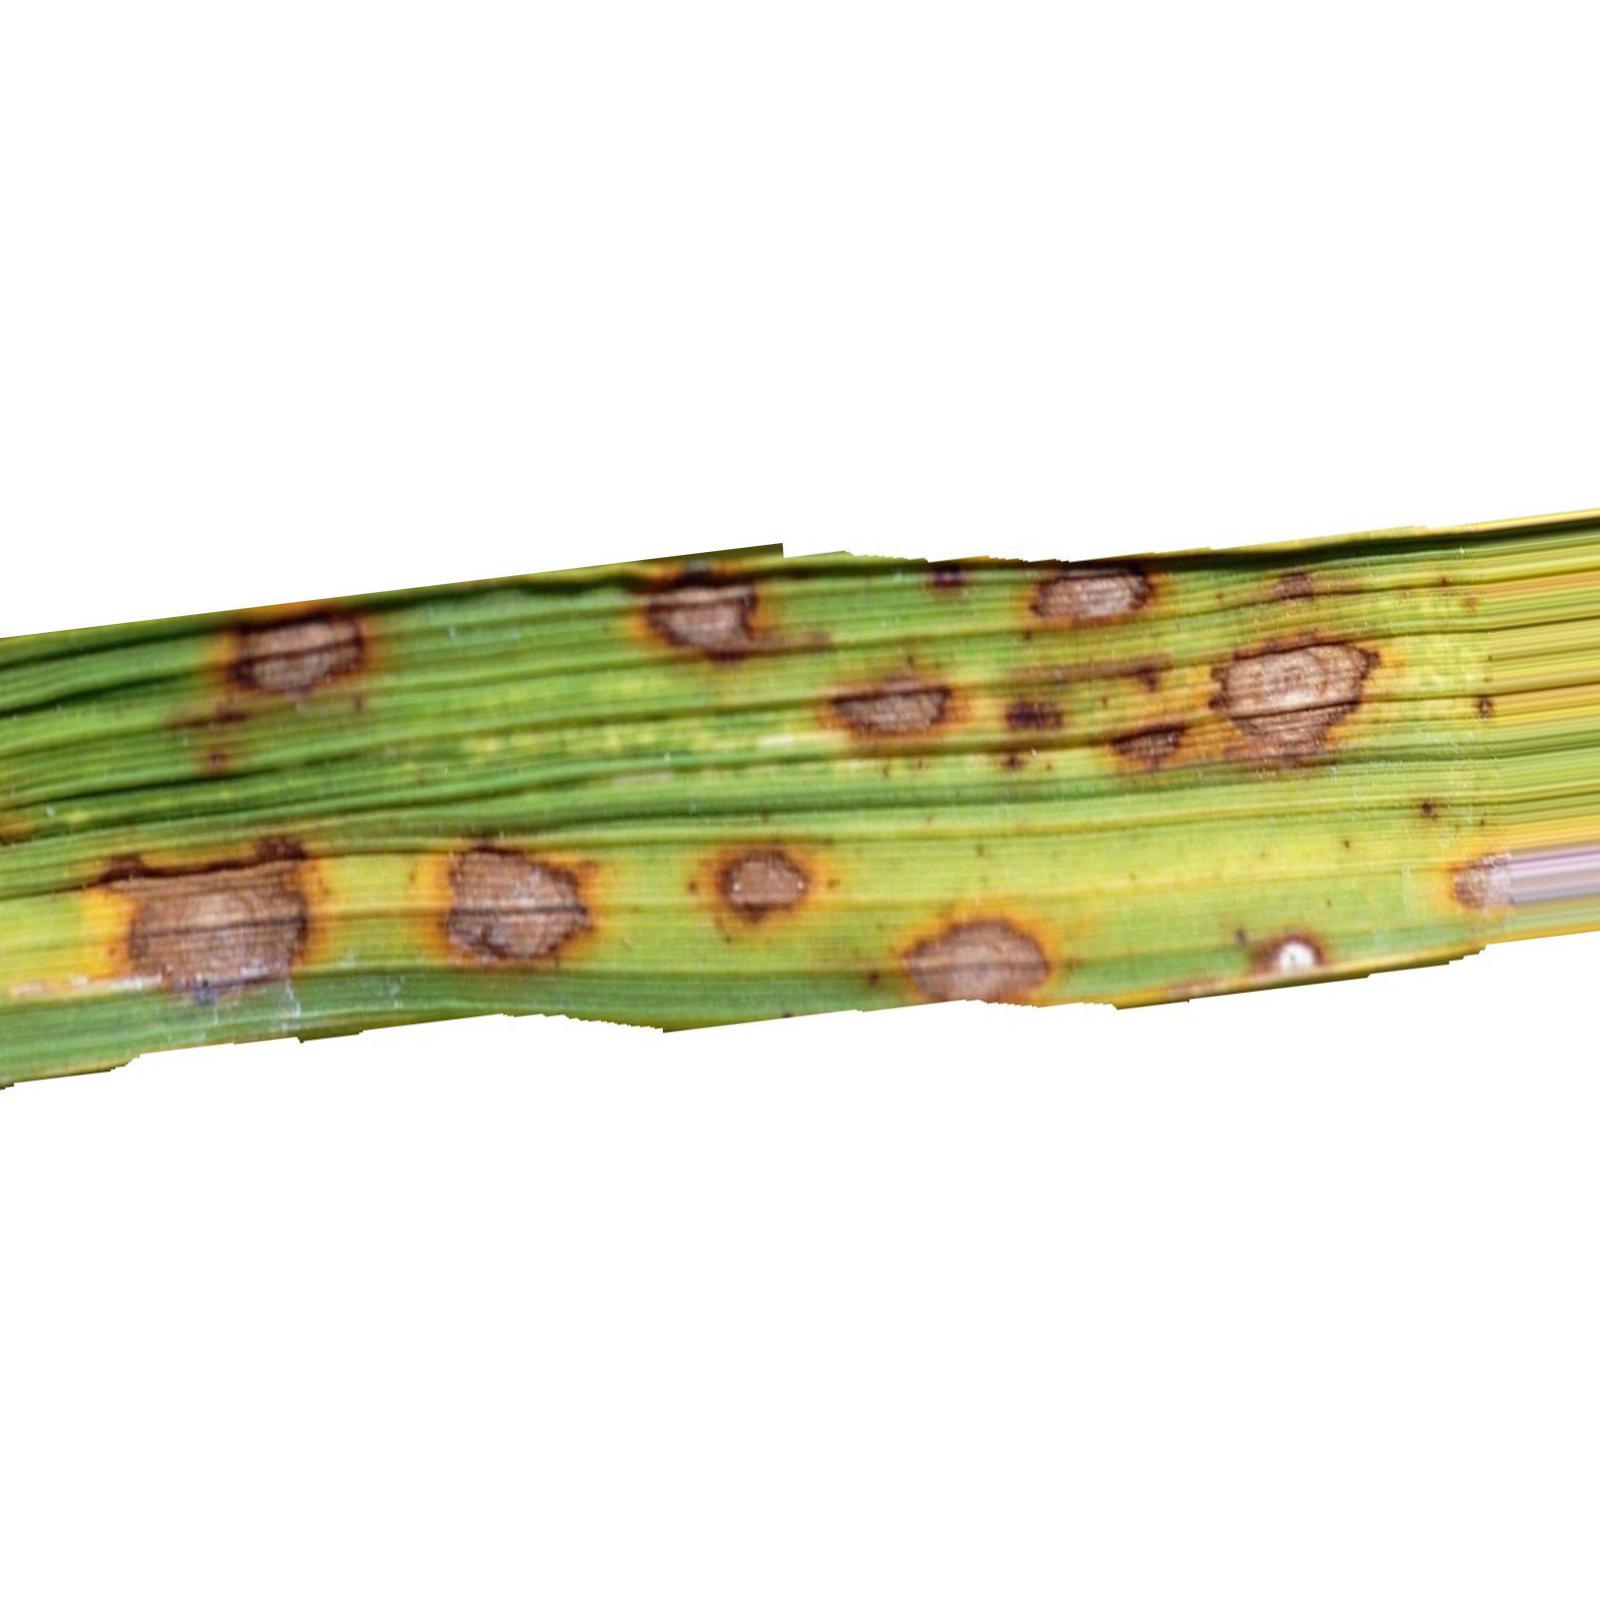
Nhãn: Bệnh Đốm Nâu ( Brown spot )